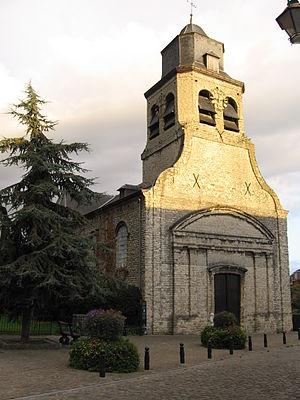
L'église Saint-Nicolas de Neder-over-Hembeek (Bruxelles) date du XIIe siècle. Elle est aujourd'hui désacralisée.
L’ancienne église Saint-Nicolas de Neder-Over-Heembeek était l’église du village-haut, un village alors au nord, et hors des limites de la ville de Bruxelles, situé au bord du ruisseau homonyme qui se jette un peu plus loin dans la Senne.
Neder-Over-Heembeek, parfois abrégé en NOH, est une section de la ville de Bruxelles, située au nord de celle-ci, dans la Région de Bruxelles-Capitale, en Belgique.
Over-Heembeek est un ancien hameau du nord de la ville de Bruxelles. Avec Neder-Heembeek, ils forment l'ancienne commune de Neder-Over-Heembeek, situé à l'ouest du canal maritime de Bruxelles à l'Escaut.